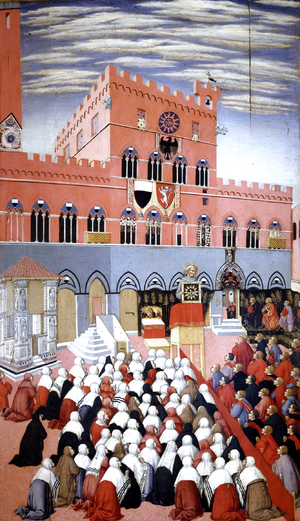
Ansano di Pietro di Mencio dit Sano di Pietro est un peintre italien et un enlumineur de l'école siennoise du Quattrocento encore imprégnée de la peinture gothique et assimilée à la pré-Renaissance italienne.